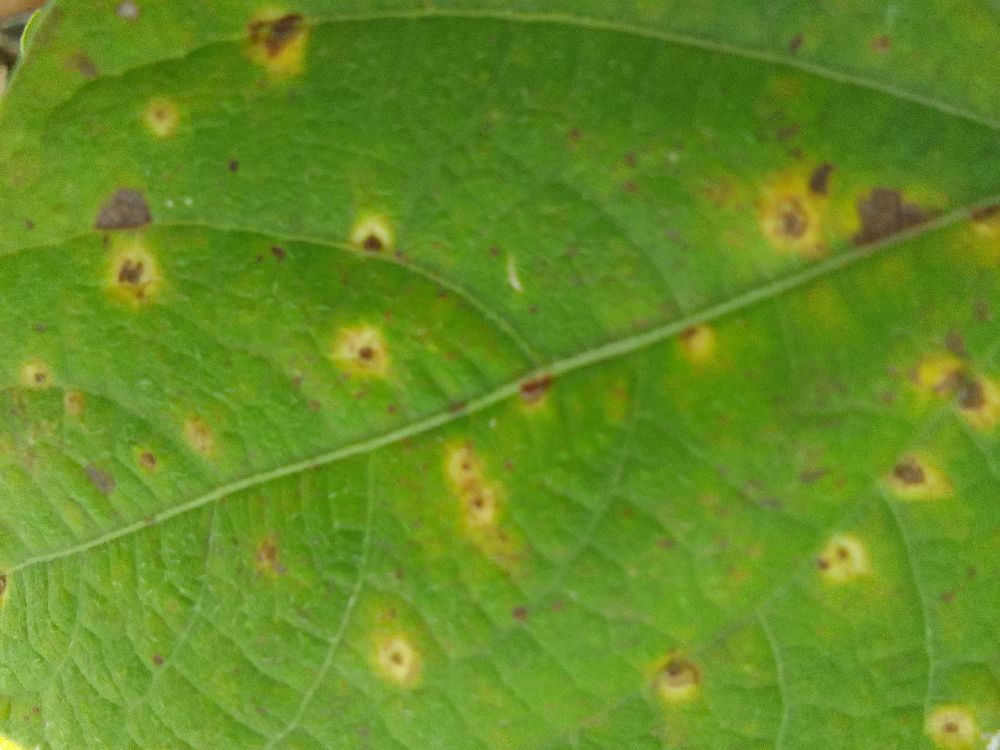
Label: rust